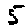
Label: 5